Danny Hodge

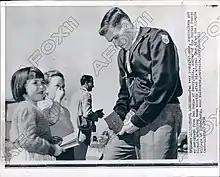
Hodge in 1956

His reputation as a high school wrestler preceded him when he joined the US Navy in 1951. At Ames, Iowa, in April 1952, Hodge survived the US Olympic Trials, and was coached by Naval Academy Instructor Ray Swartz in the 174-pound division. Hodge finished outside the top seven in the Helsinki Olympics freestyle middleweight, losing two of his three bouts. Going into May 1956 wrestling trials for the US Olympic team, Hodge was the middleweight favorite. He was eliminated on May 2 by William Smith, who was embroiled in controversy with the Central AAU. At the Melbourne Olympics freestyle middleweight, he won the silver medal, losing the final to Bulgarian Nikola Stanchev.